Prague Spring

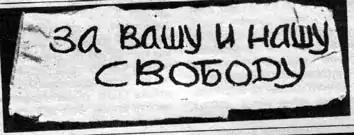
Protest banner in Russian reading "For your freedom and ours"

In Czechoslovakia, especially in the week following the invasion, popular opposition was expressed in numerous spontaneous acts of nonviolent resistance. Civilians purposely gave wrong directions to invading soldiers, while others identified and followed cars belonging to the secret police. On 16 January 1969, student Jan Palach set himself on fire in Prague's Wenceslas Square to protest against the renewed suppression of free speech.